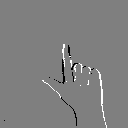
ASL letter: l